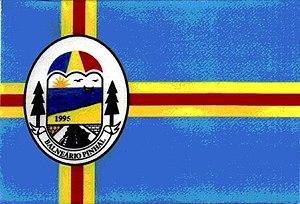
La « croix scandinave » est un motif se retrouvant sur les drapeaux de certains pays nordiques, bien qu'on puisse les trouver aussi sur des drapeaux d'autres pays ou régions du monde.